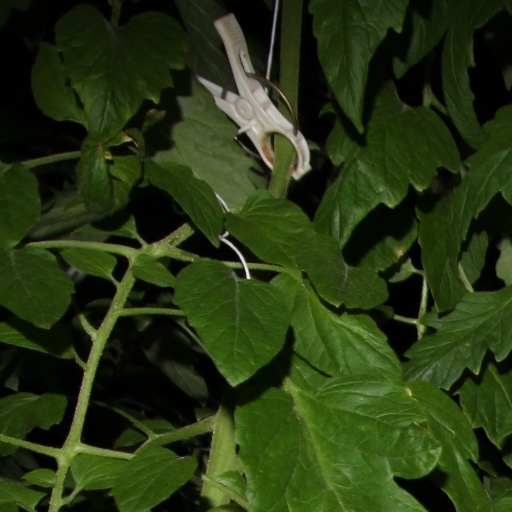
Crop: tomato